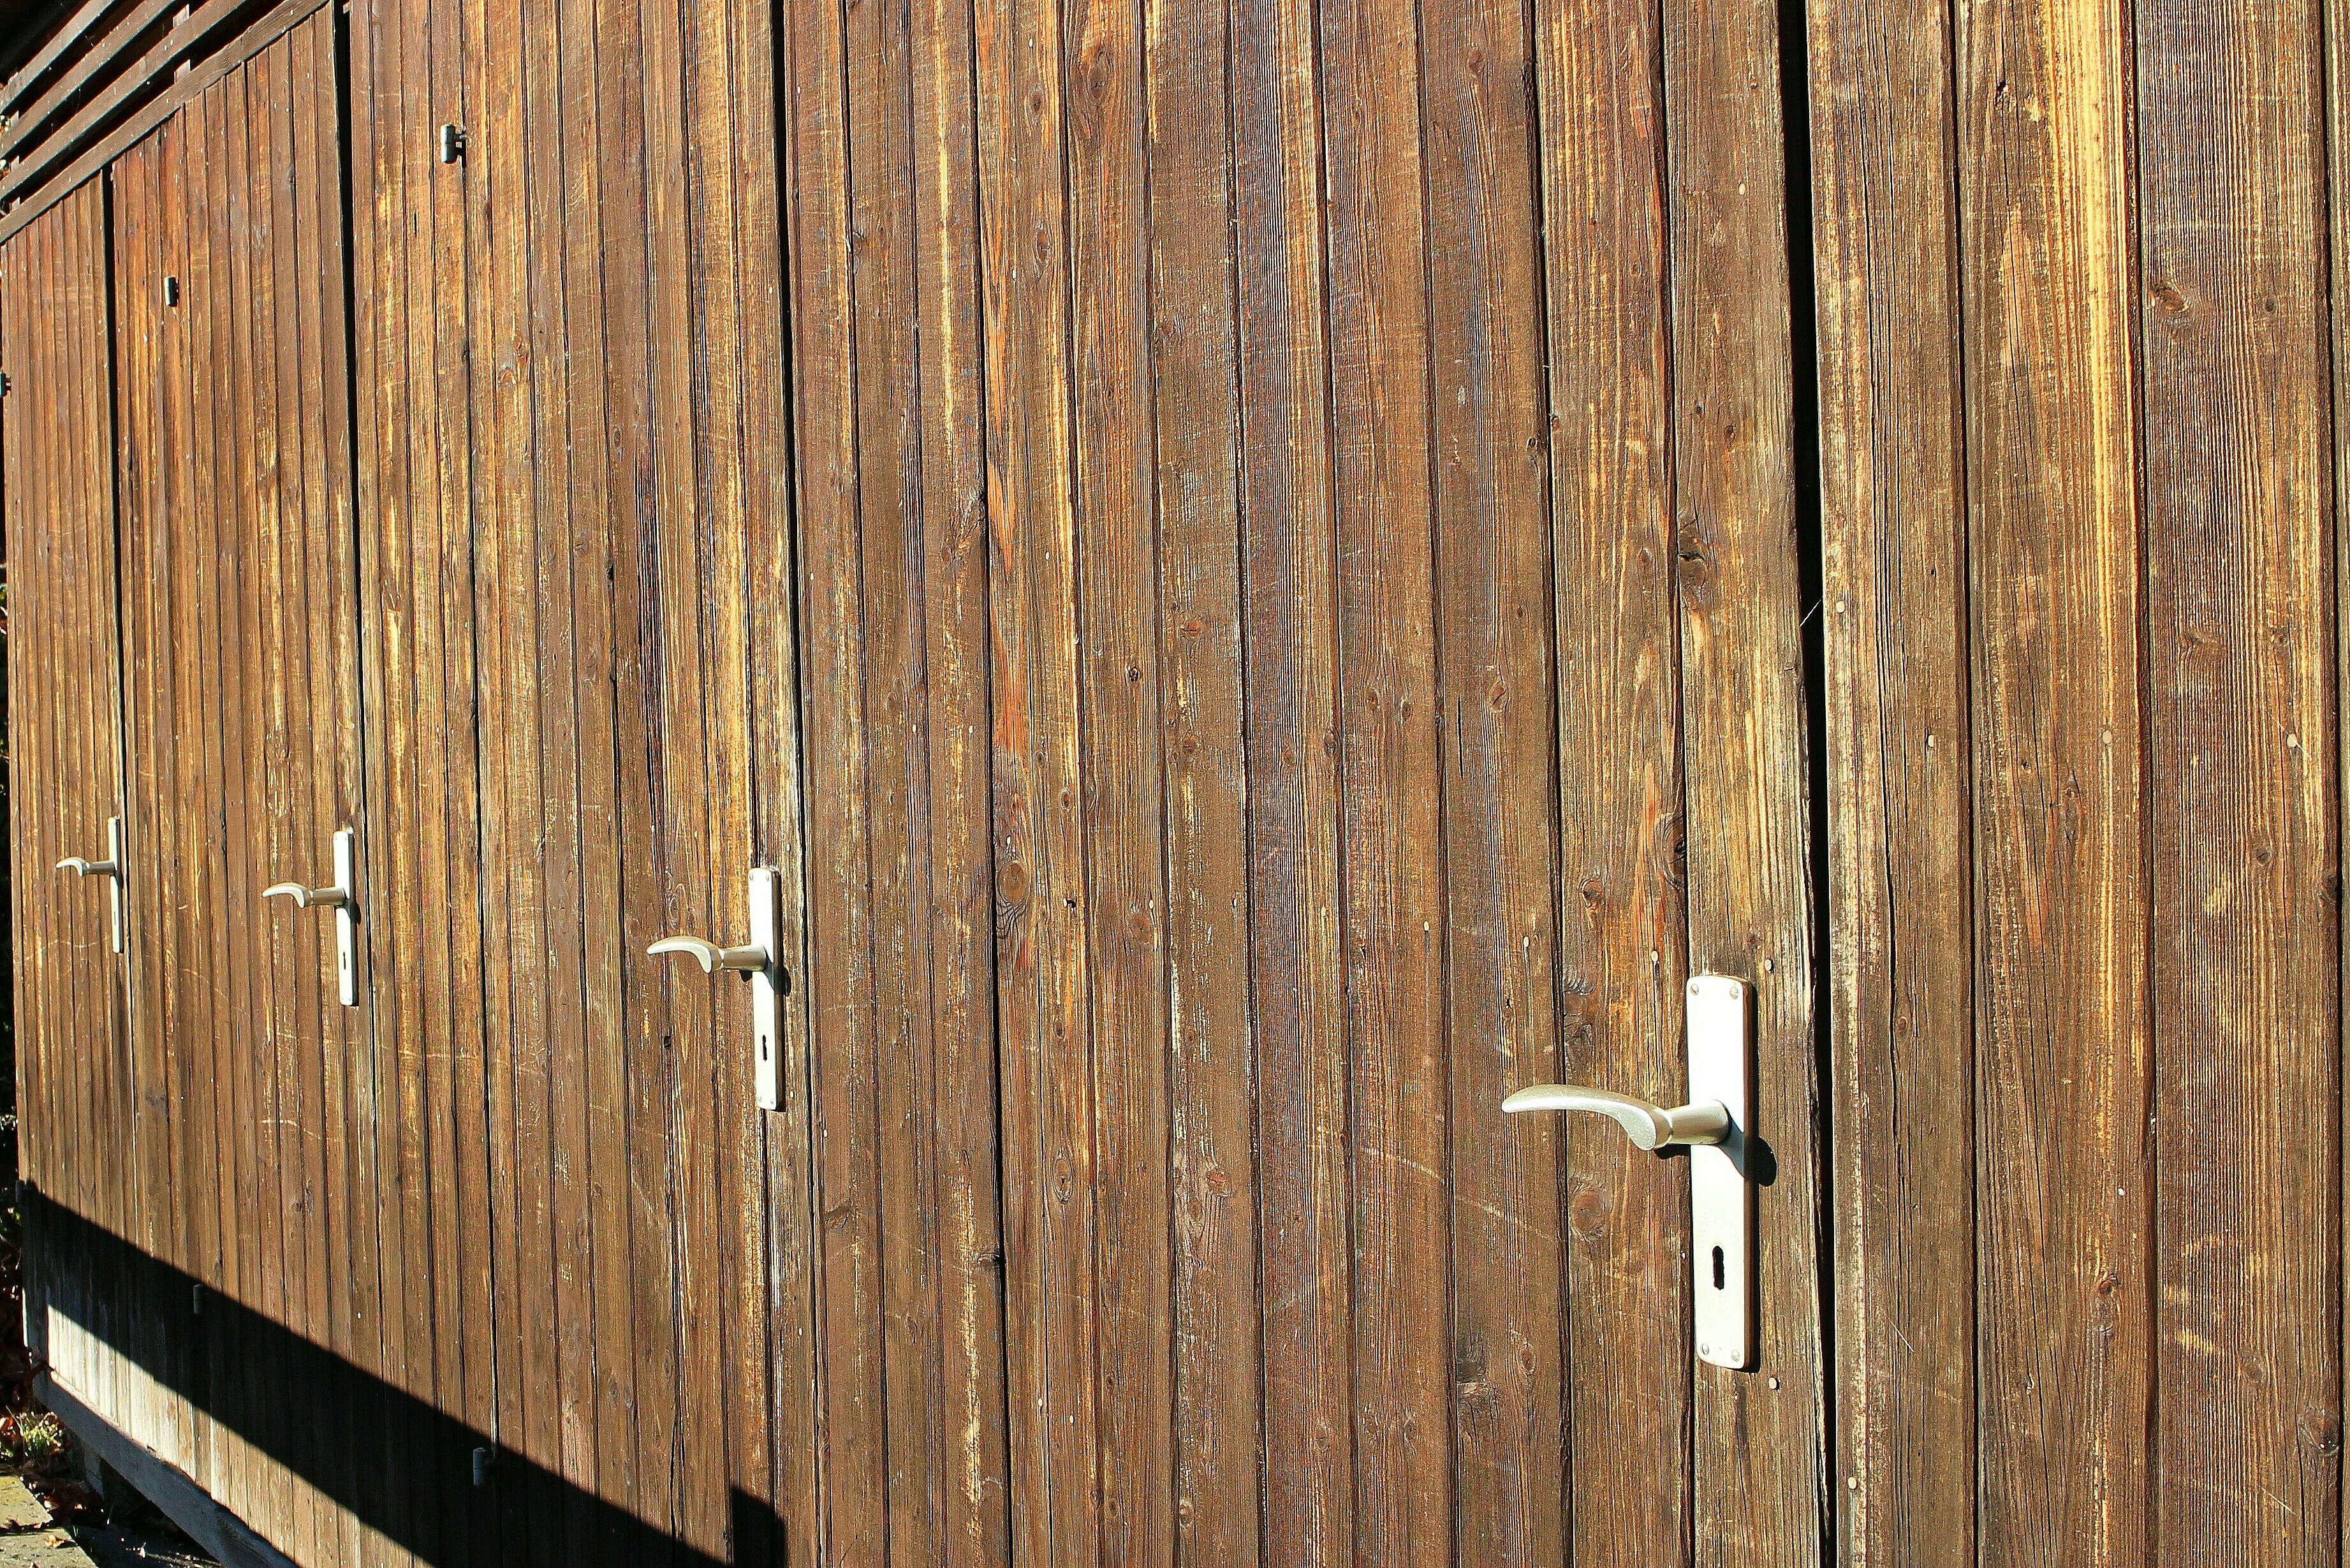
wood, plank, floor, wall, lumber, door, handle, wooden door, hardwood, doors, handles, access, input, door handle, flooring, wood flooring, wood doors, man made object, door handles, laminate flooring, wood stain, boards door, boards doors